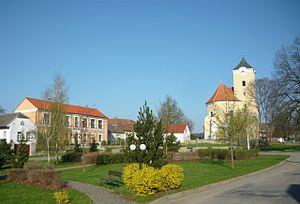
Martínkov est une commune du district de Třebíč, dans la région de Vysočina, en République tchèque. Sa population s'élevait à 259 habitants en 2019.